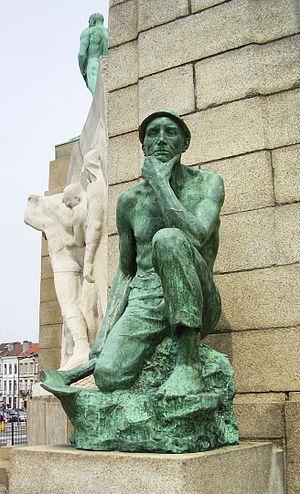
Le Monument au Travail à Bruxelles est situé dans la section de Laeken, au nord du grand bassin Vergote, sur le quai des Yachts. Le monument érigé par l'architecte Mario Knauer en 1930, met en scène cinq sculptures de bronze et quatre hauts-reliefs, œuvres du sculpteur Constantin Meunier qui dès les années 1890 travaille à ce projet terminé de façon posthume.